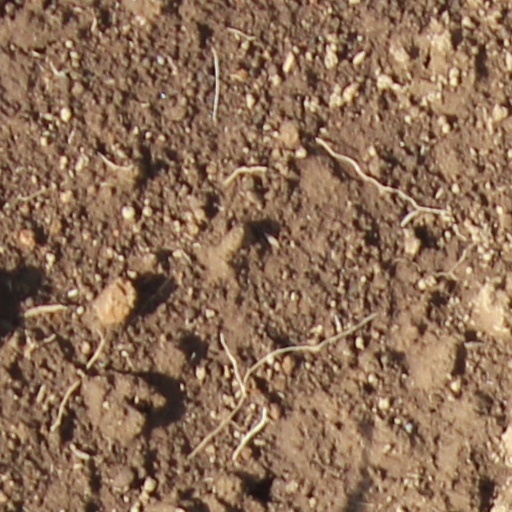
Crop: wheat